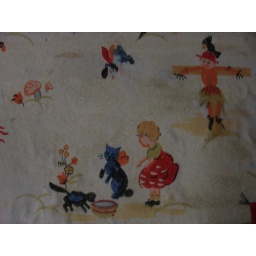
wall paper in upstairs room -- all my friends